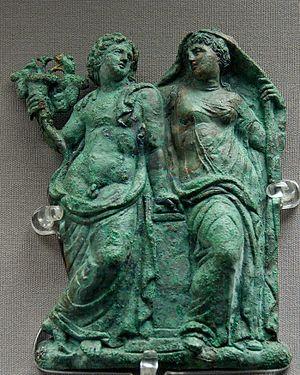
Dionysos (à gauche) portant couronne et corne d'abondance, et Ariane (à droite) relevant son voile. Relief en bronze repoussé provenant d'une hydrie, vers 325-300 av. J.-C. Provenance